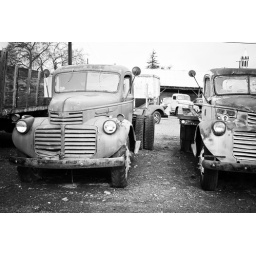
Inspired by old black and white photography